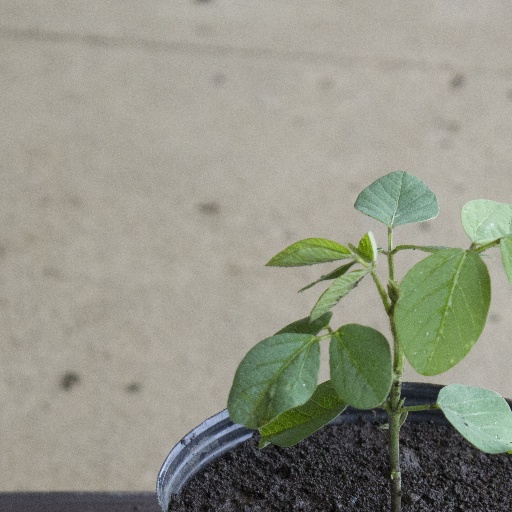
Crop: soybean